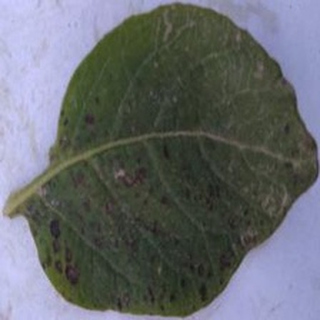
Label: potato_early_blight